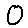
Label: 0